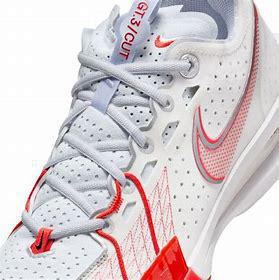
Brand: Nike
Model: G T Cut 3